Kate Mullany House

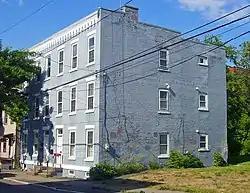

The Kate Mullany House was the home of Kate Mullany (1845–1906), an early female labor leader who started the all-women Collar Laundry Union in Troy, New York in February 1864. It was one of the first women's unions that lasted longer than the resolution of a specific issue. It is located at 350 8th Street in Troy, just off NY 7 one empty lot east of the Collar City Bridge.